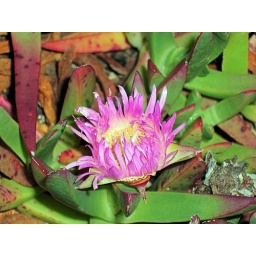
There were these flowers in the ground cover just off the beach